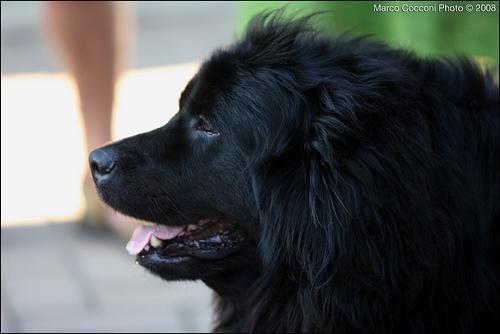
newfoundland